Raman Yaliotnau

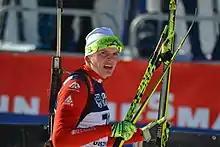
Yaliotnau in 2017

Raman Yaliotnau (born 10 May 1993) is a Belarusian biathlete. He competed in the 2018 Winter Olympics.